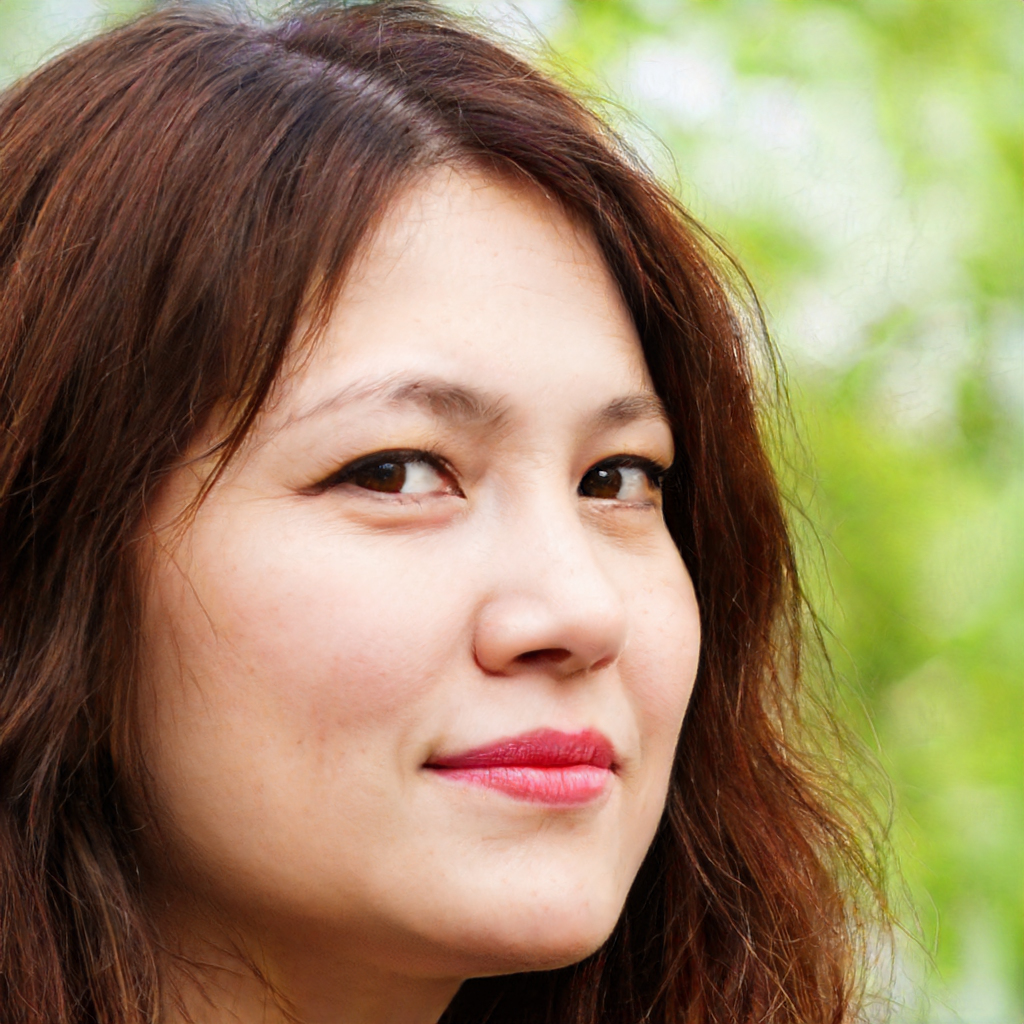
Portrait style: Real Portrait